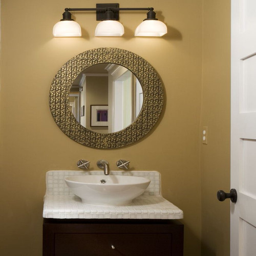
example of a trendy bathroom design with shaker cabinets , a vessel sink and tile countertops